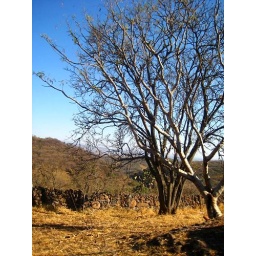
another dry tree surrounded by golden grass. but the sky was a beautiful blue! &lt;b&gt;*Tepatitlan Jalisco 09*&lt;/b&gt;